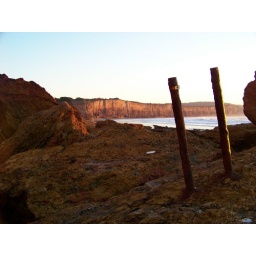
These iron poles embedded in the rocks may have been remnants of an early attempt at beach stabilisation.